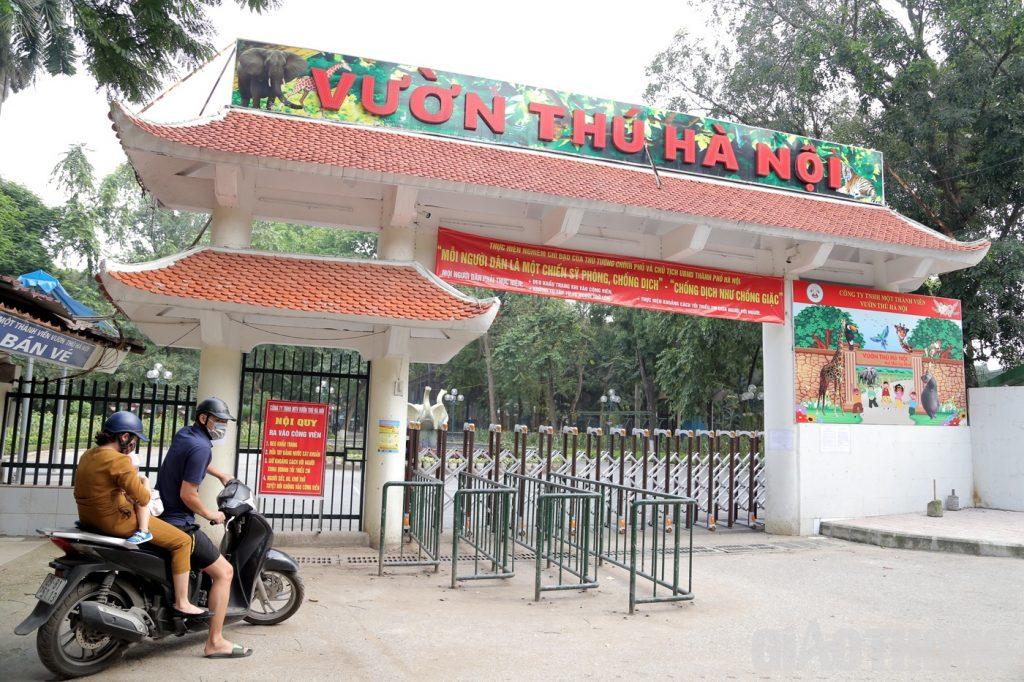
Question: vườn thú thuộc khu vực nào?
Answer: vườn thú thuộc hà nội